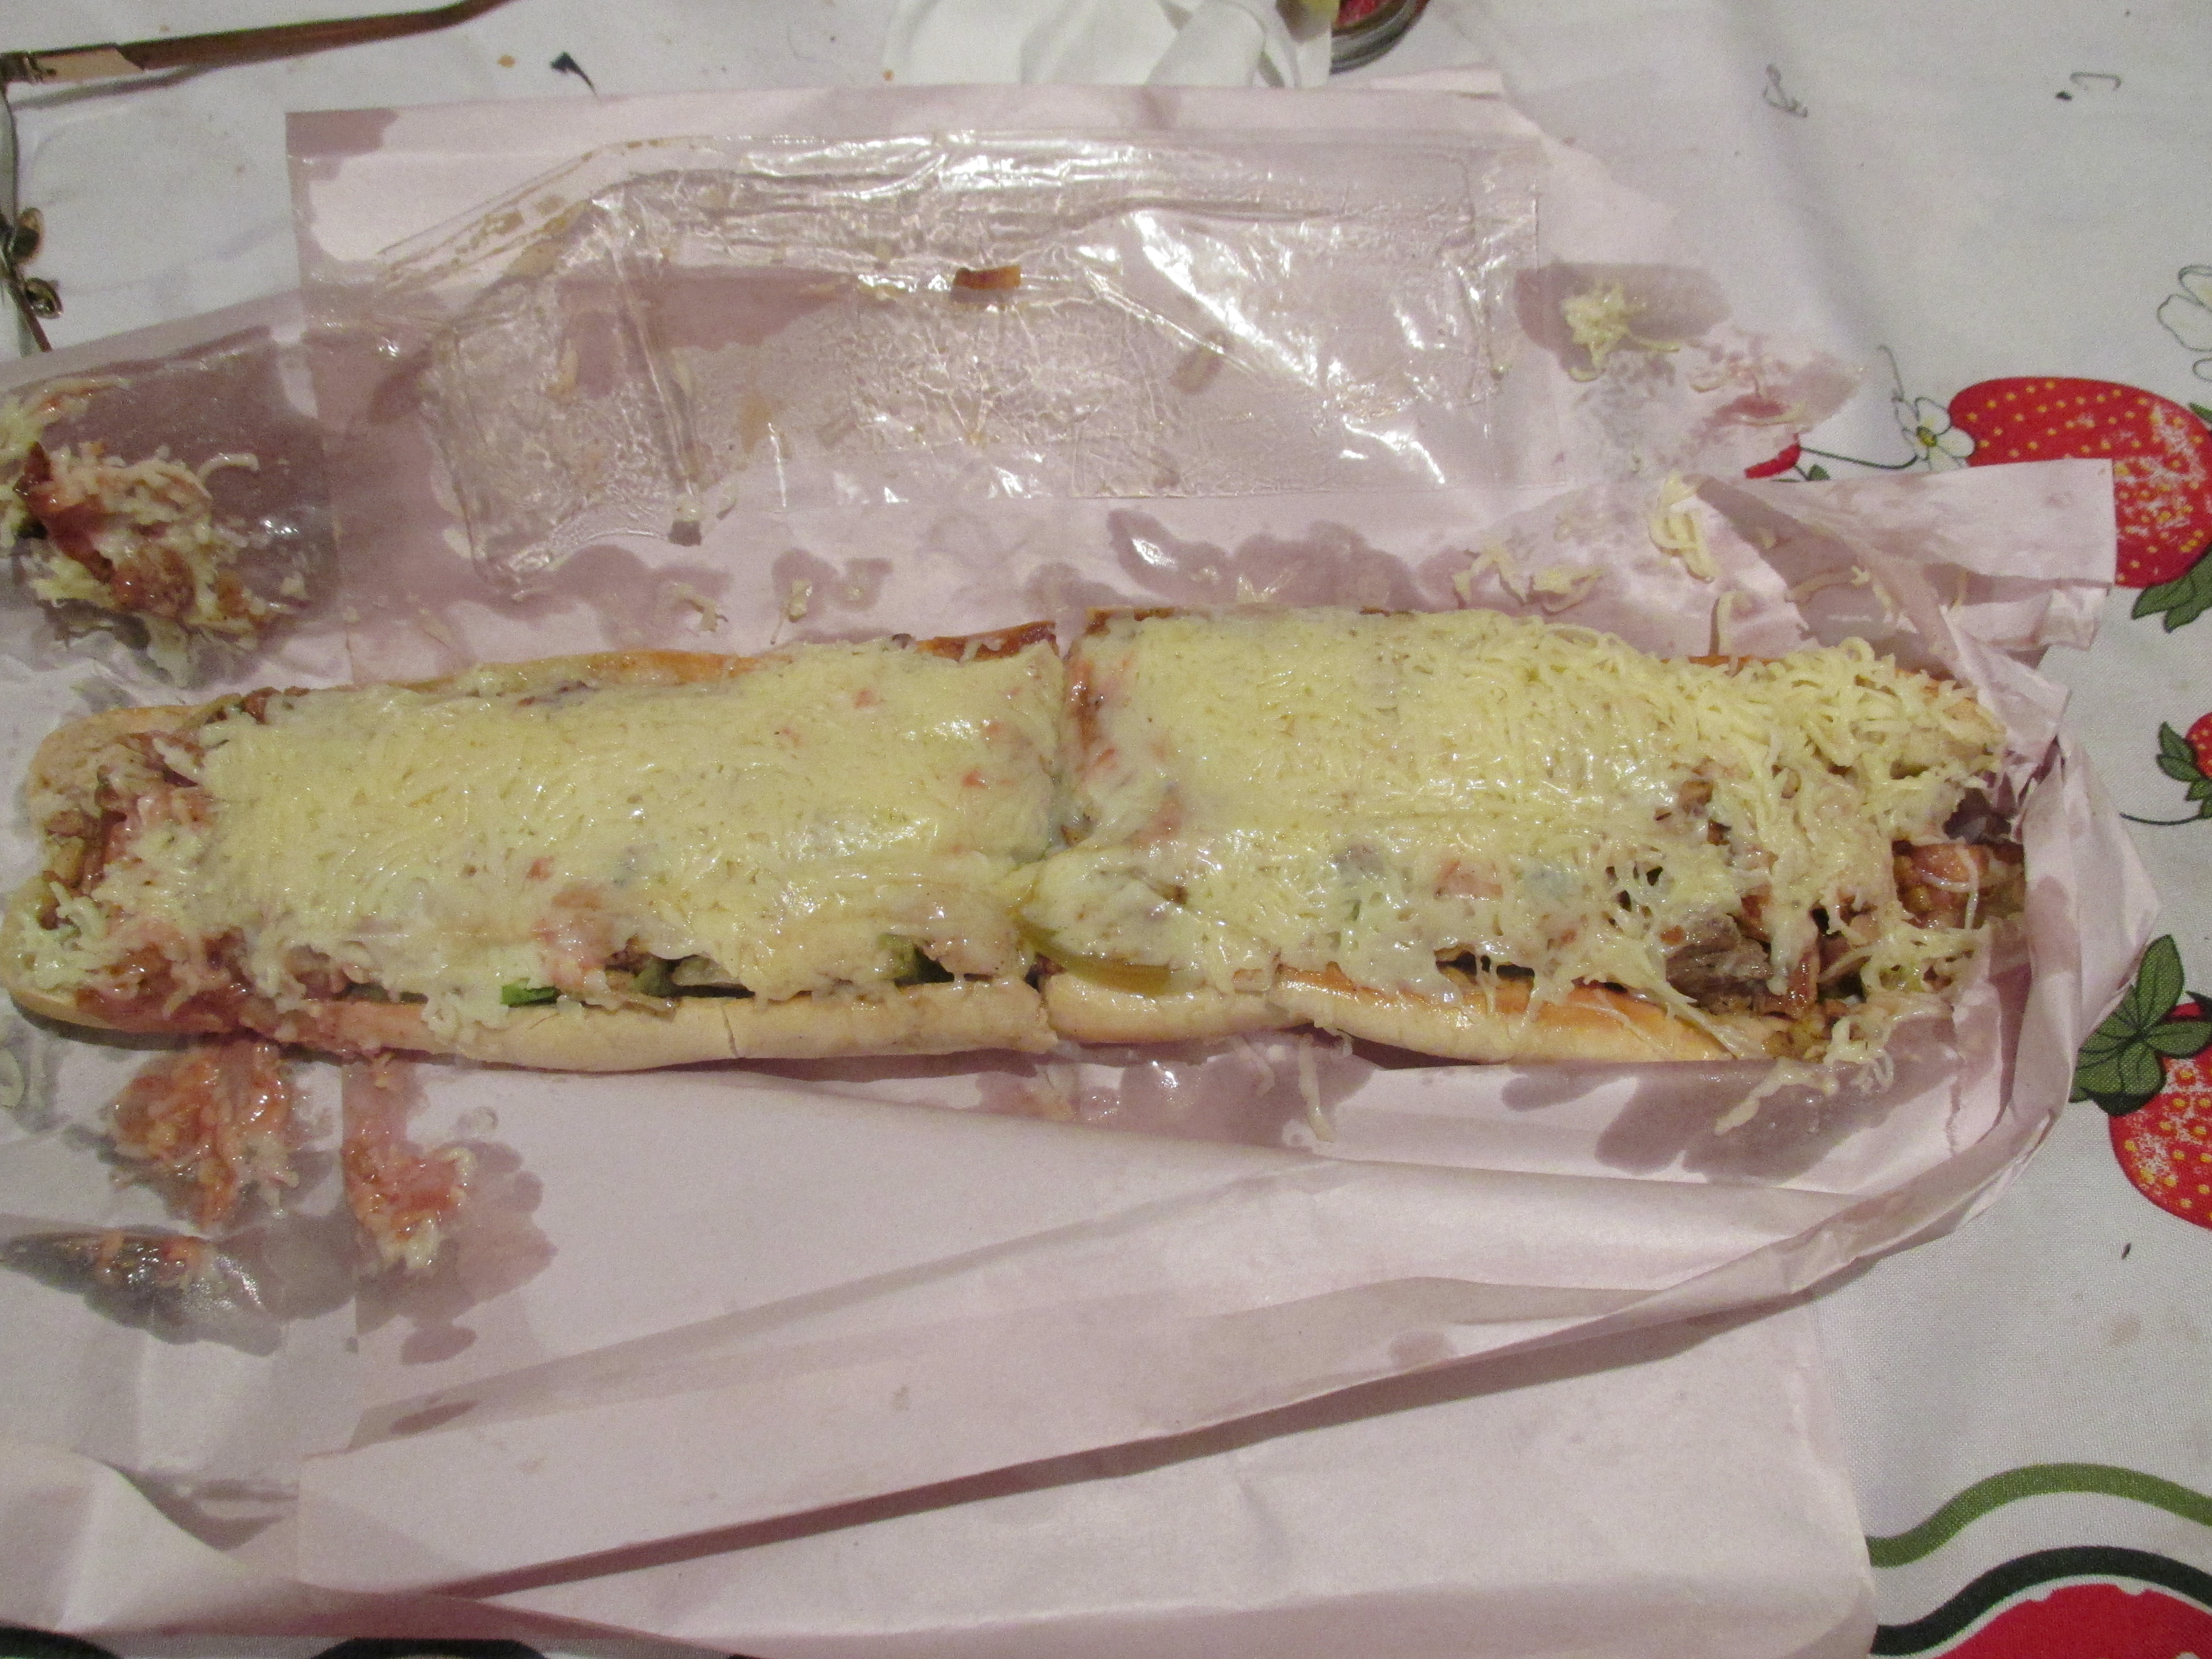
Typist Food, food, hamburger, cheese, dinner, lunch, breakfast, meat, meal, cooking, cook, rice, chicken, banana, fruits, hungry, eat, eating, dish, dishes, venezuela, milk, china, cuisine, ingredient, dessert, cassata, fruit cake, baked goods, stollen, produce, cake, baking, snack